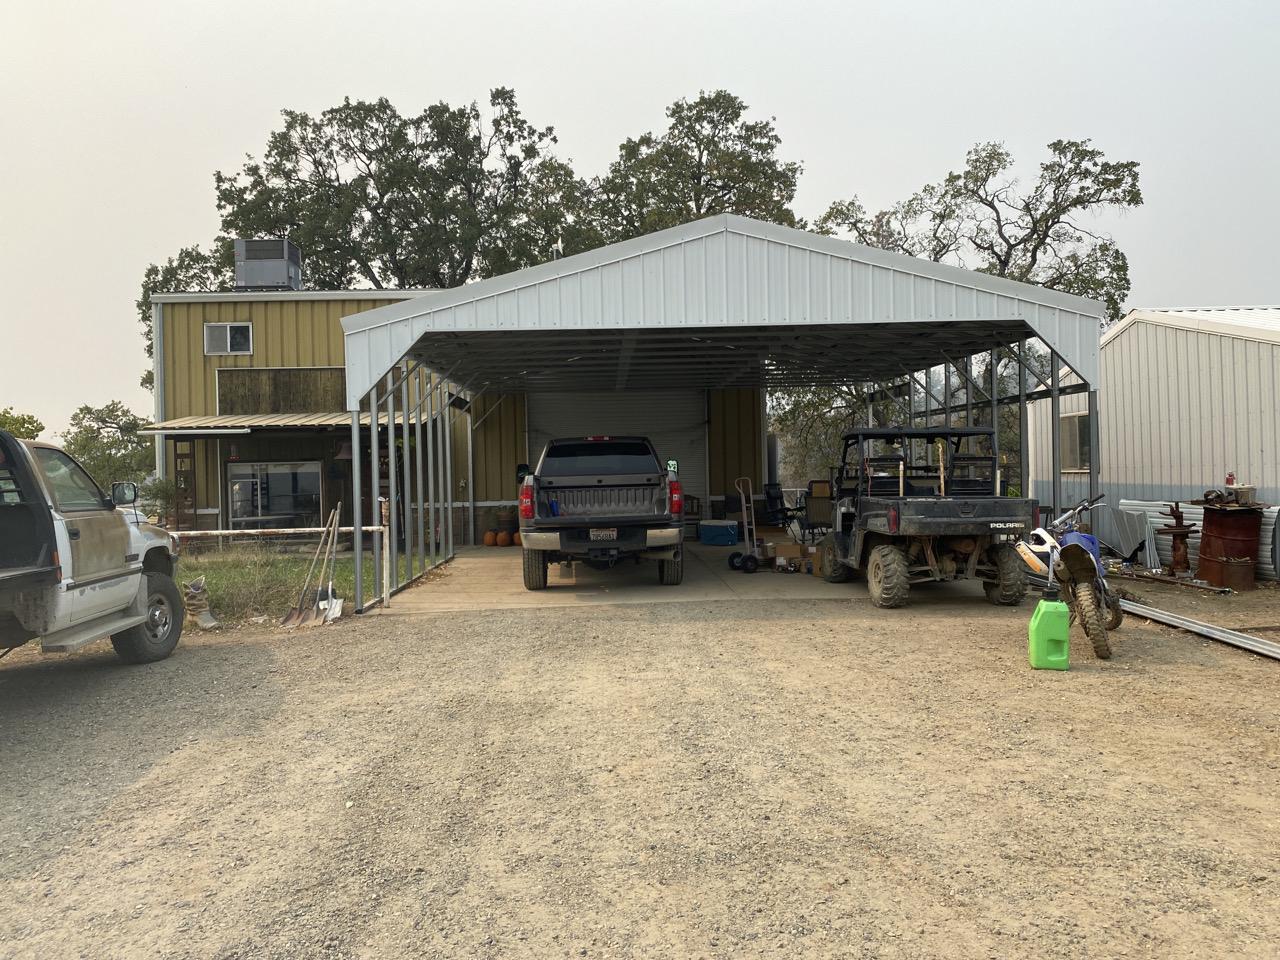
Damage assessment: no_damage